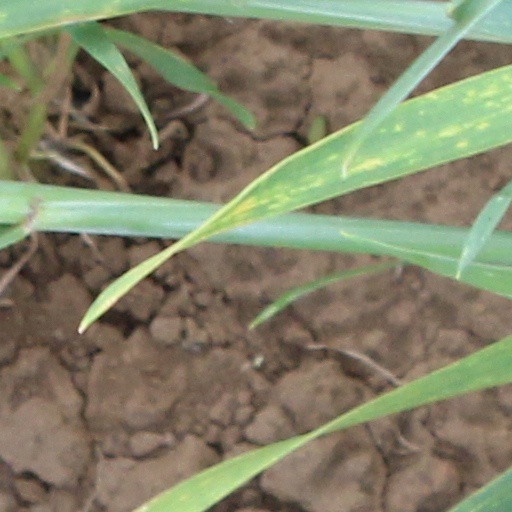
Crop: wheat